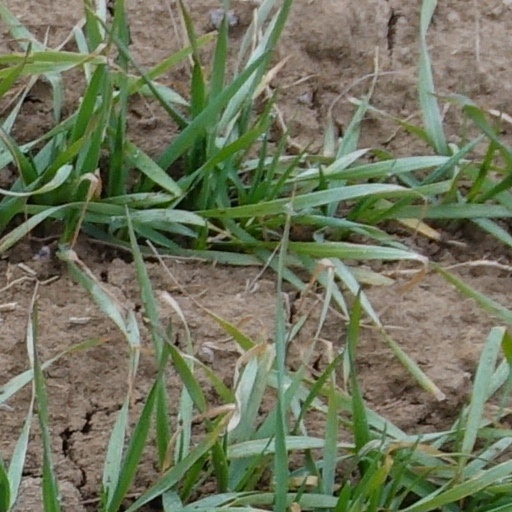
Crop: wheat